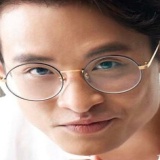
ca sĩ Hà Anh Tuấn